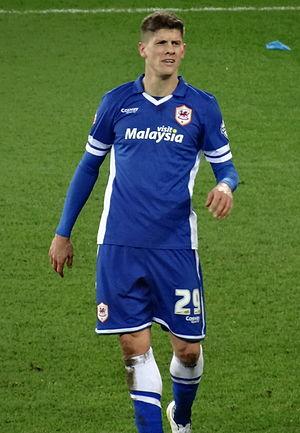
Alex Revell est un footballeur anglais né le 7 juillet 1983 à Cambridge. Il évolue au poste d'attaquant avec Stevenage.